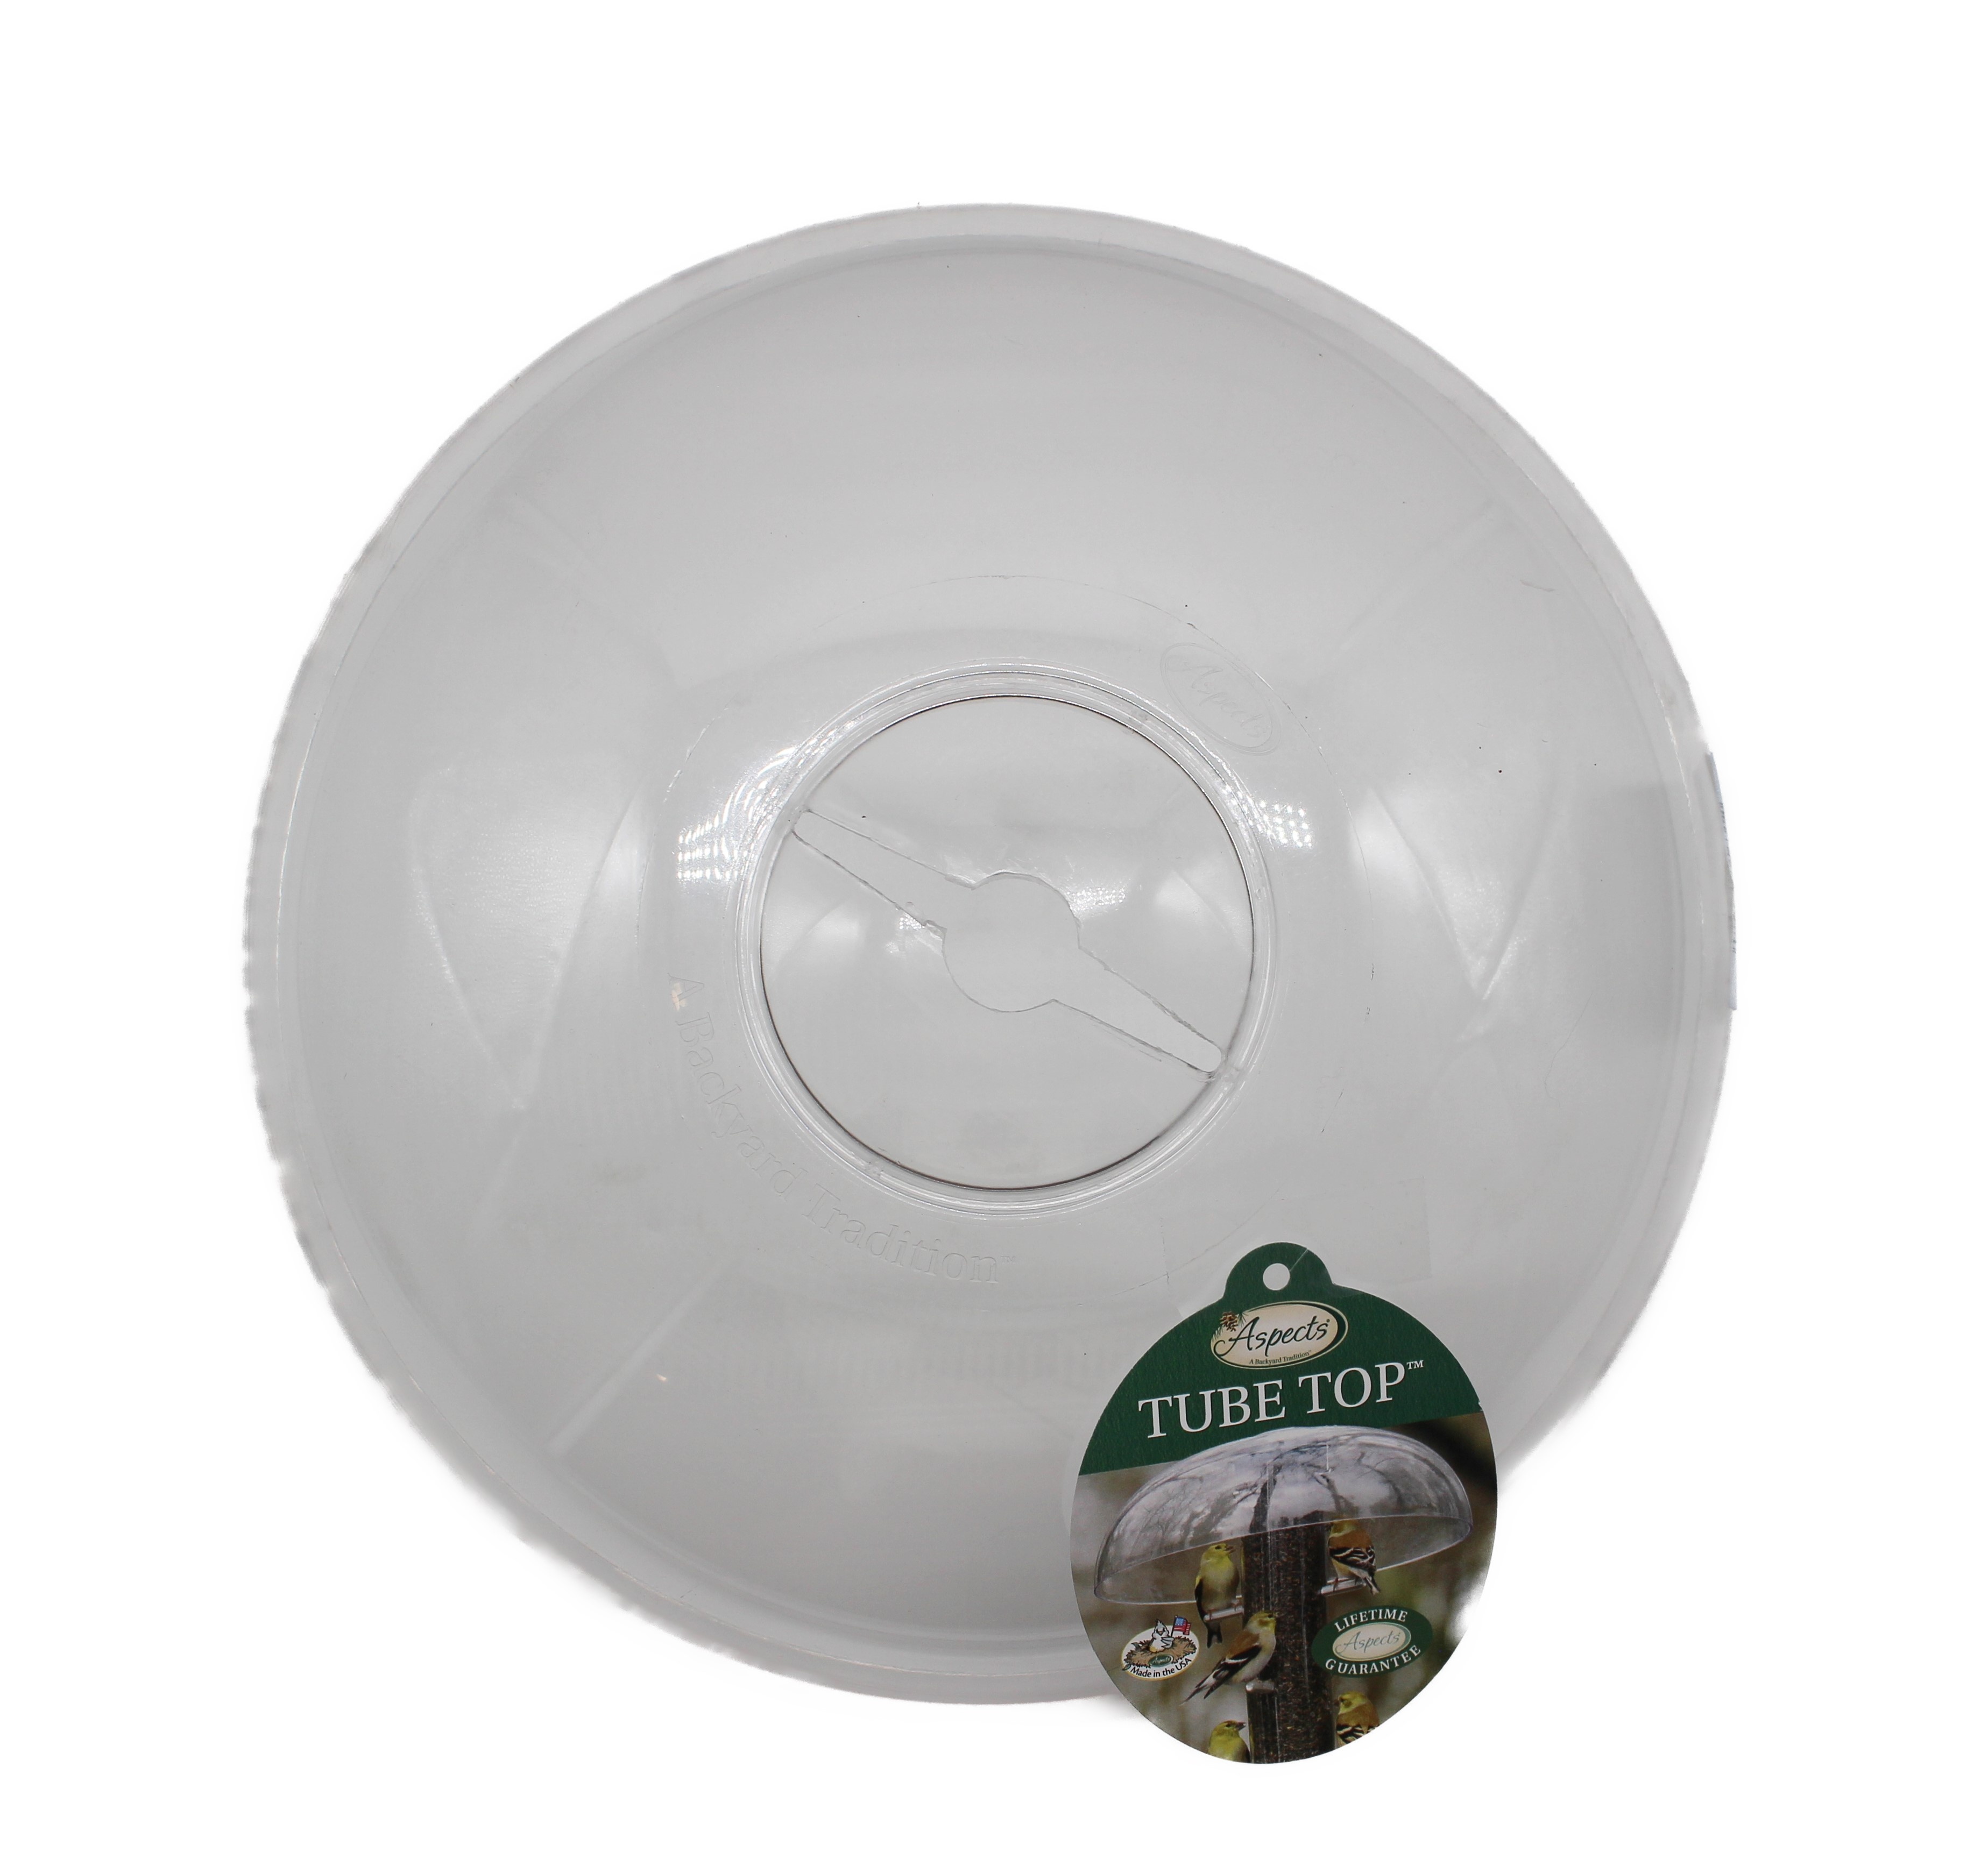
Tube Top Dome Squirrel Guard
This is one of Aspects most popular weather guards. With it's patented design that protects all Aspects 2-3/4 tubes from rain and snow. Simply slip this over the bail wire and it rests on the feeder's cap! No more wet moldy ruined seed! Patented design protects your seed from spoiling, saving you money No hardware needed Made in the USA
Brand: Aspects
Category: Home & Garden > Decor > Bird & Wildlife Feeder Accessories > Weather Guards